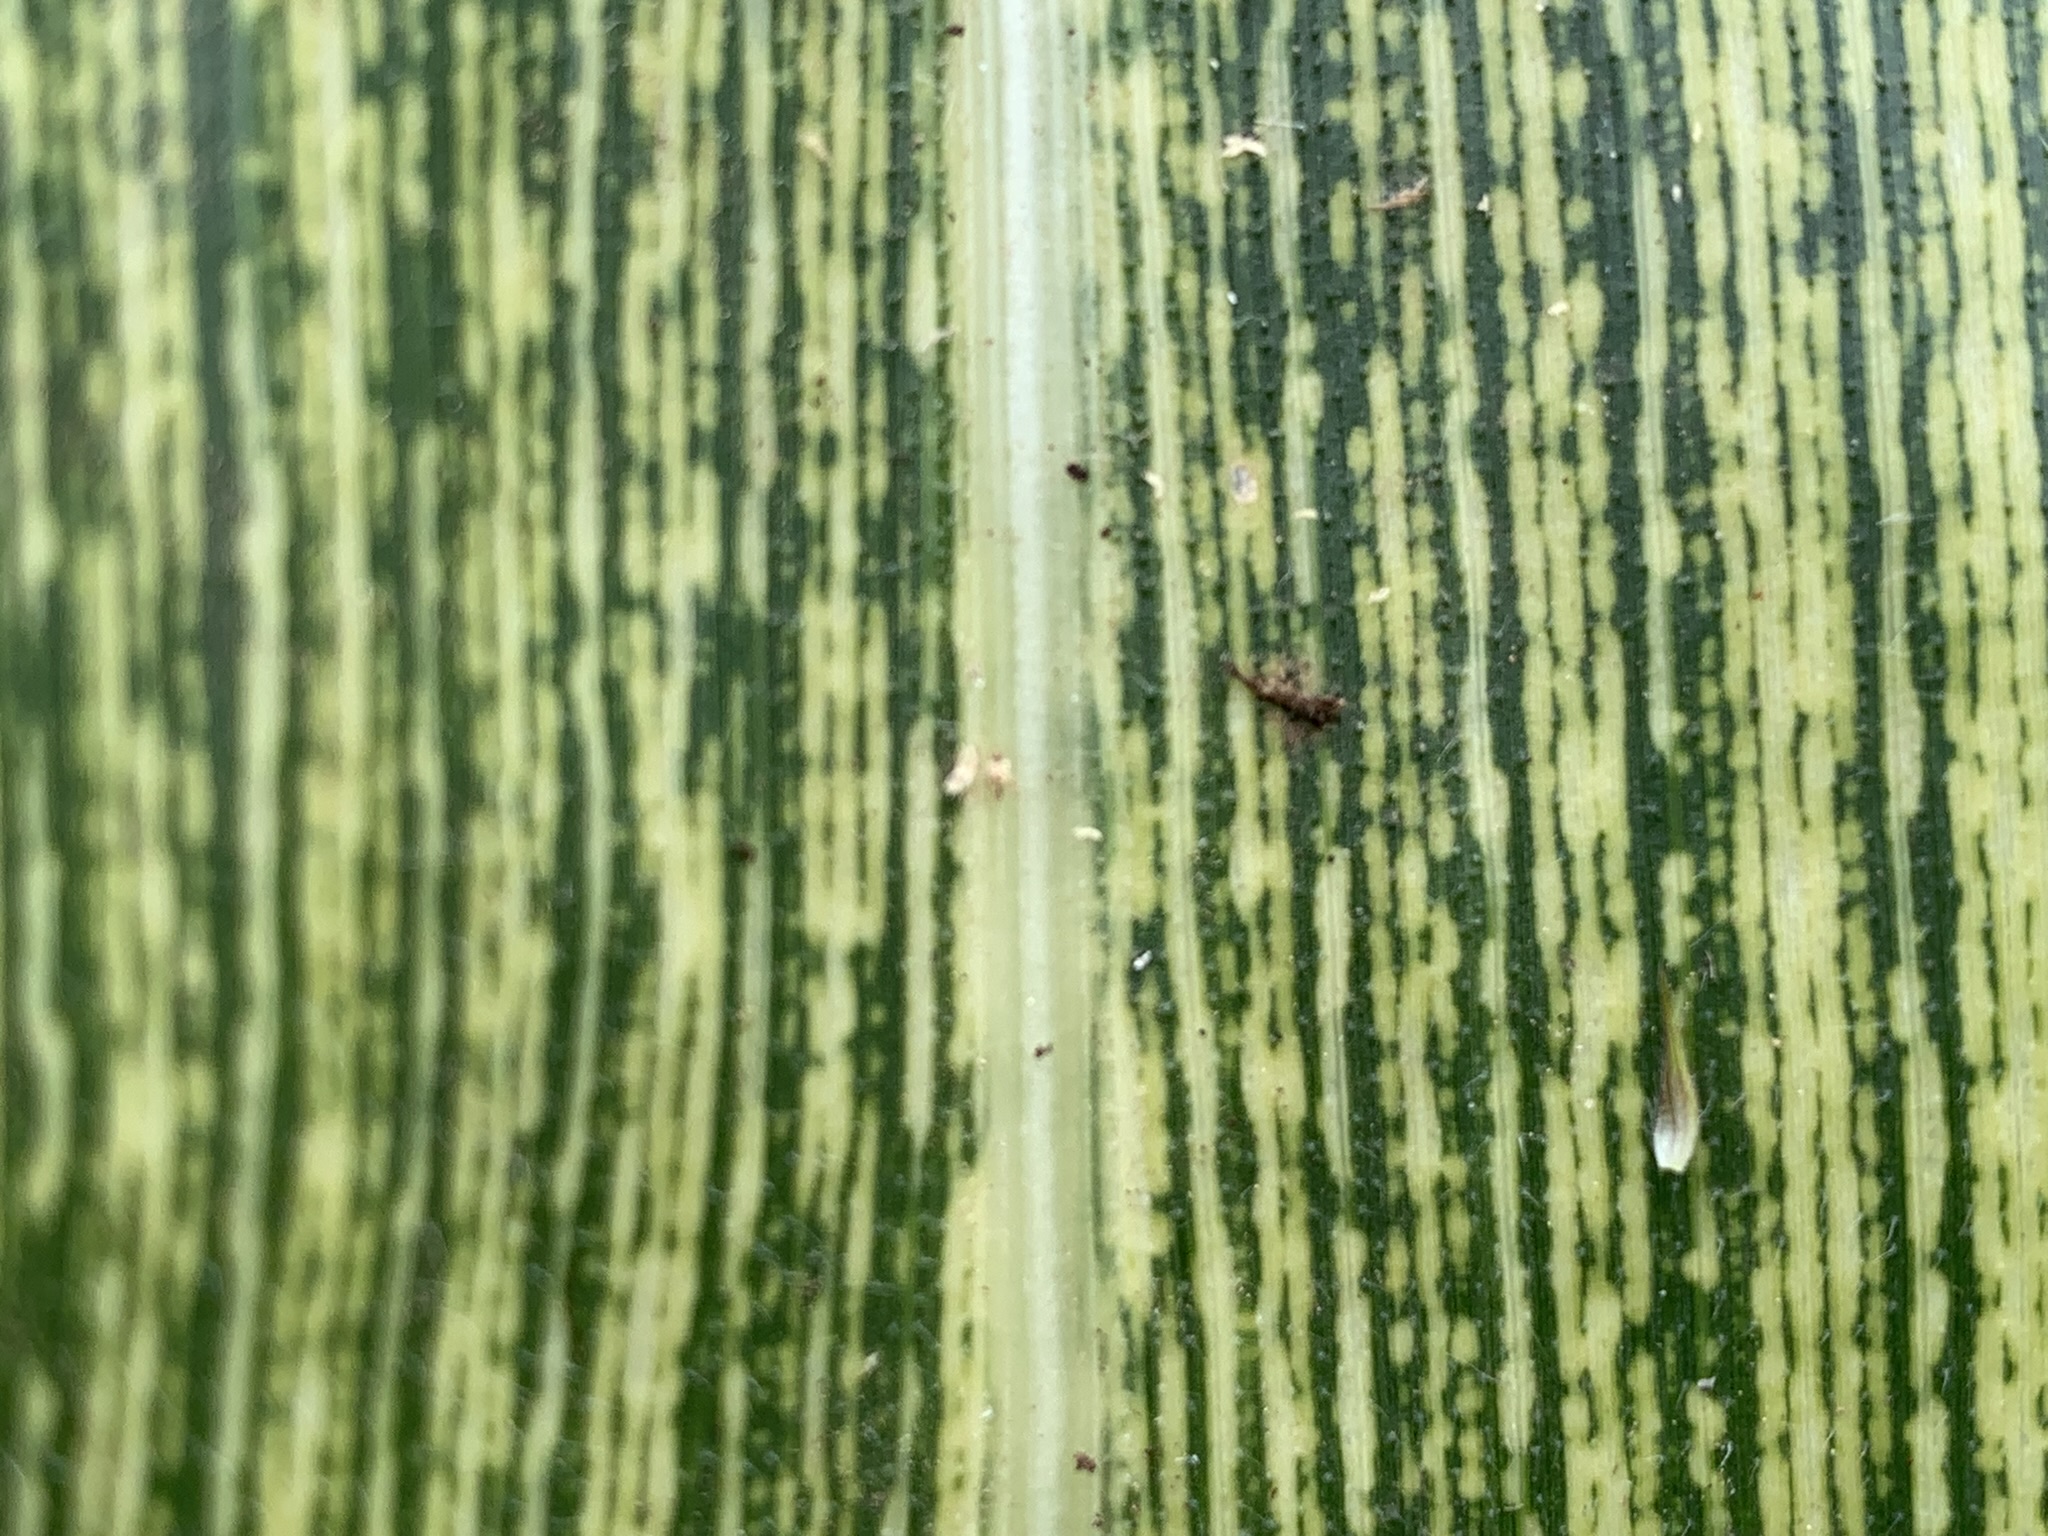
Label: MSV